Munich Marathon

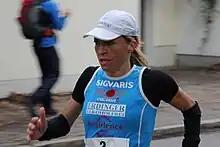
, two-time winner, en route to her win in 2011

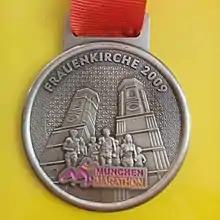
Finisher medal in 2009

The course records over the entire history of the city's marathons are held by Michael Kite of Kenya (2:09:46 hours in 2000) and Hungary's Karolina Szabó (2:33:09 hours in 1991).